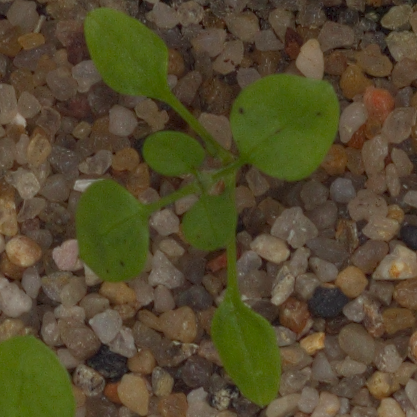
Label: common_chickweed